Thomás O'Ryan y Vázquez

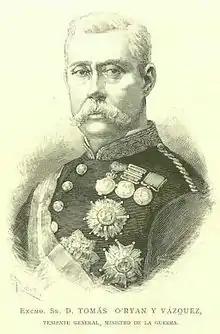
Thomás O'Ryan y Vázquez

Thomás O'Ryan y Vázquez (1821, in Madrid – 1902) was a Spanish military Lieutenant General, Minister of War, and Professor at the Academy of Military Engineering in Guadalajara, Spain. He was of Irish descent.